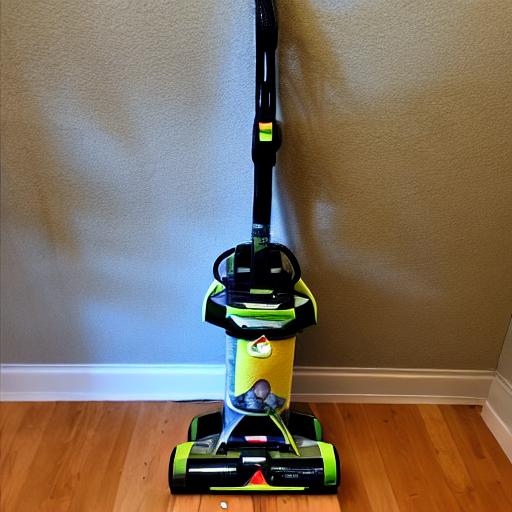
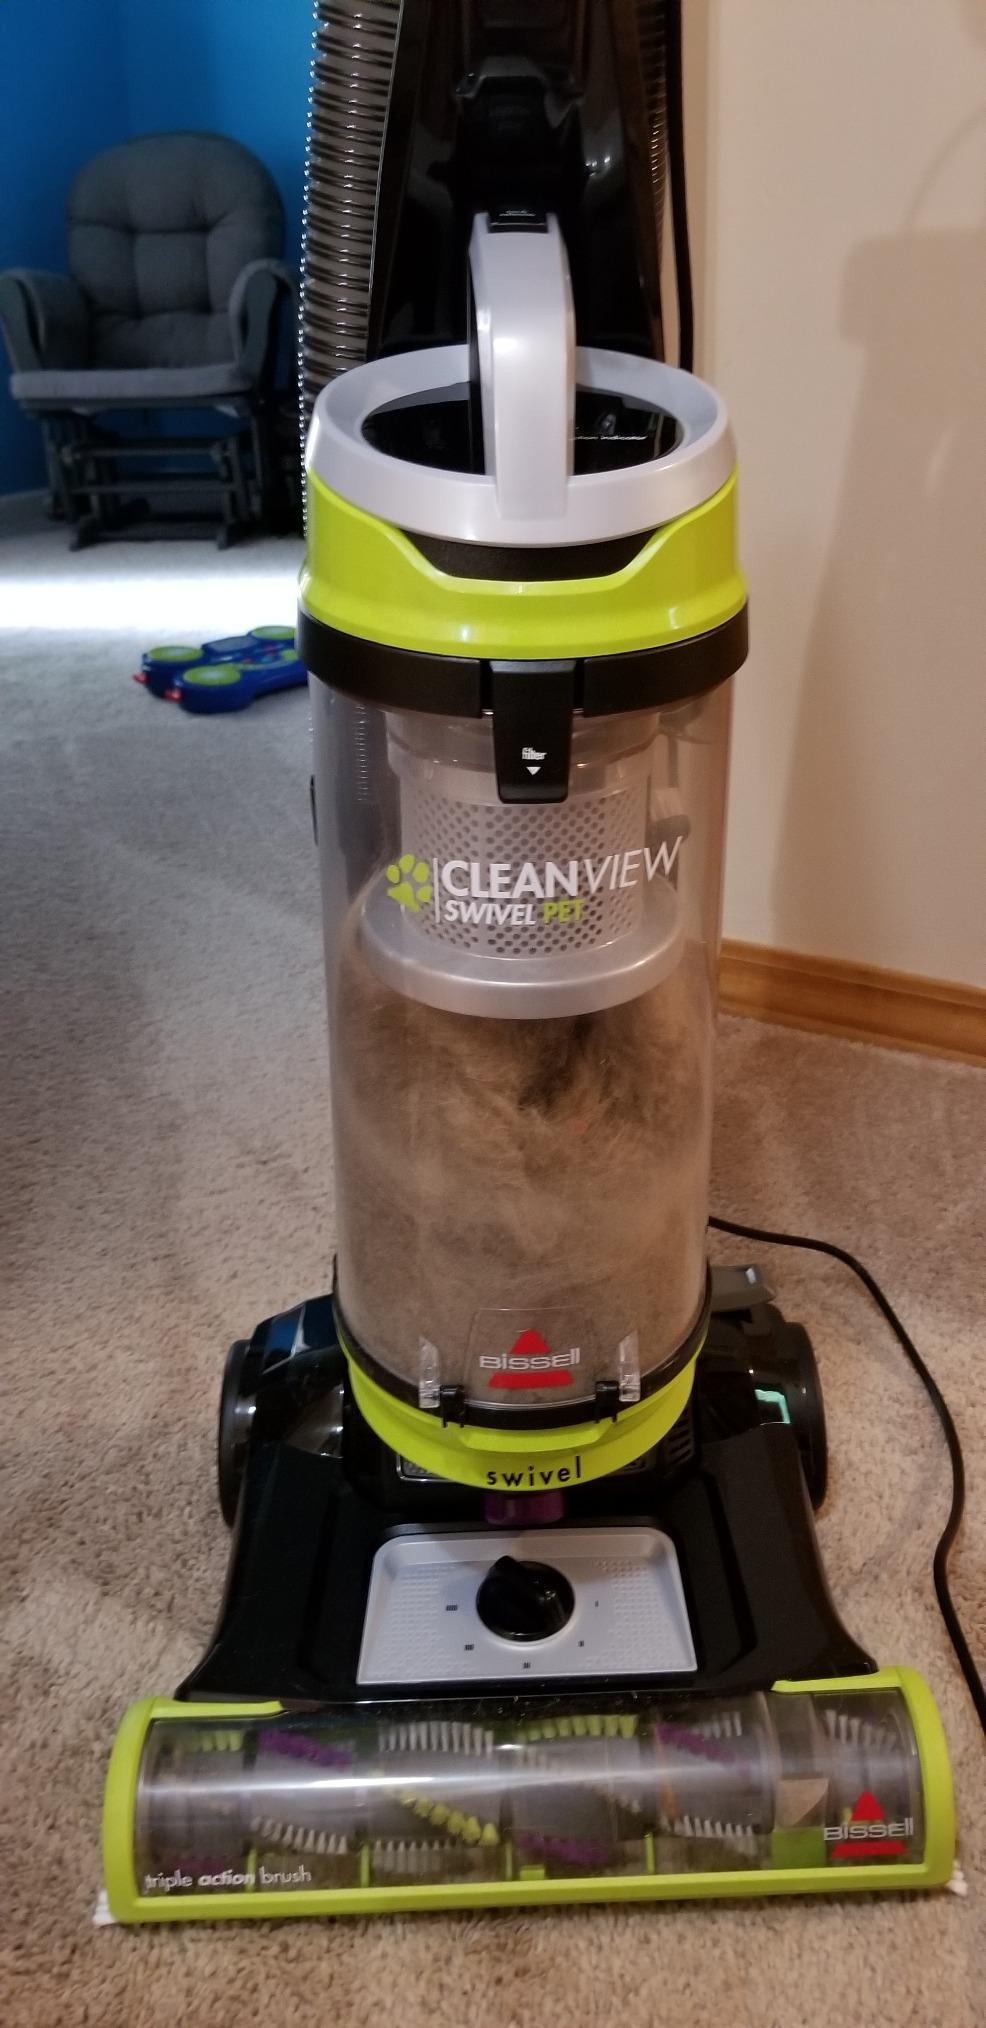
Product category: items_vacuum
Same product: no